Porfiriato

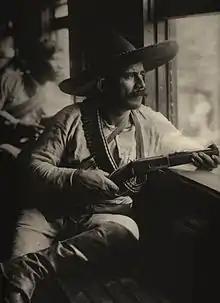
"Rural" on board a train. Photograph Manuel Ramos, published in "La Revista de Revistas", May 1912

Starting with Díaz's second term (1884–88), following the interregnum of President González, the regime has been characterized as a dictatorship, with no opponents of Díaz elected to Congress and Díaz staying in office with undemocratic elections. Congress was Díaz's rubber stamp for legislation. Internal stability, sometimes called the Pax Porfiriana, was coupled with the increasing strength of the Mexican state, fueled by increased revenues from an expanding economy. Díaz replaced a number of independent regional leaders with men loyal to himself, and quelled discontent by coopting political "outs" by making them intermediaries with foreign investors, allowing their personal enrichment. To further consolidate state power, Díaz appointed "jefes políticos" ("political bosses") answerable to central government, who commanded local forces. The policies of conciliation, cooptation and repression allowed the regime to maintain order for decades. In central Mexico, indigenous communities that had exercised political and economic control over their lands and populations were undermined by the Díaz regime through expropriation of lands and weakening or absence of indigenous leadership. Expropriation of village lands occurred as landed estates "(haciendas)", often owned by foreign investors, expanded. Díaz used coercion to repress democratic power, using "pan o palo" or "bread or bludgeon" policy. This allowed him to appoint state governors who could do what they wanted to local populations, so long as they did not interfere with Díaz's operations. This process is known for the state of Morelos before the Mexican Revolution when Emiliano Zapata emerged as a leader in Anenecuilco to defend village lands and rights. Since the Díaz regime aimed to reconcile foreign investors and large estate owners, foreign and domestic, indigenous villages suffered politically and economically.